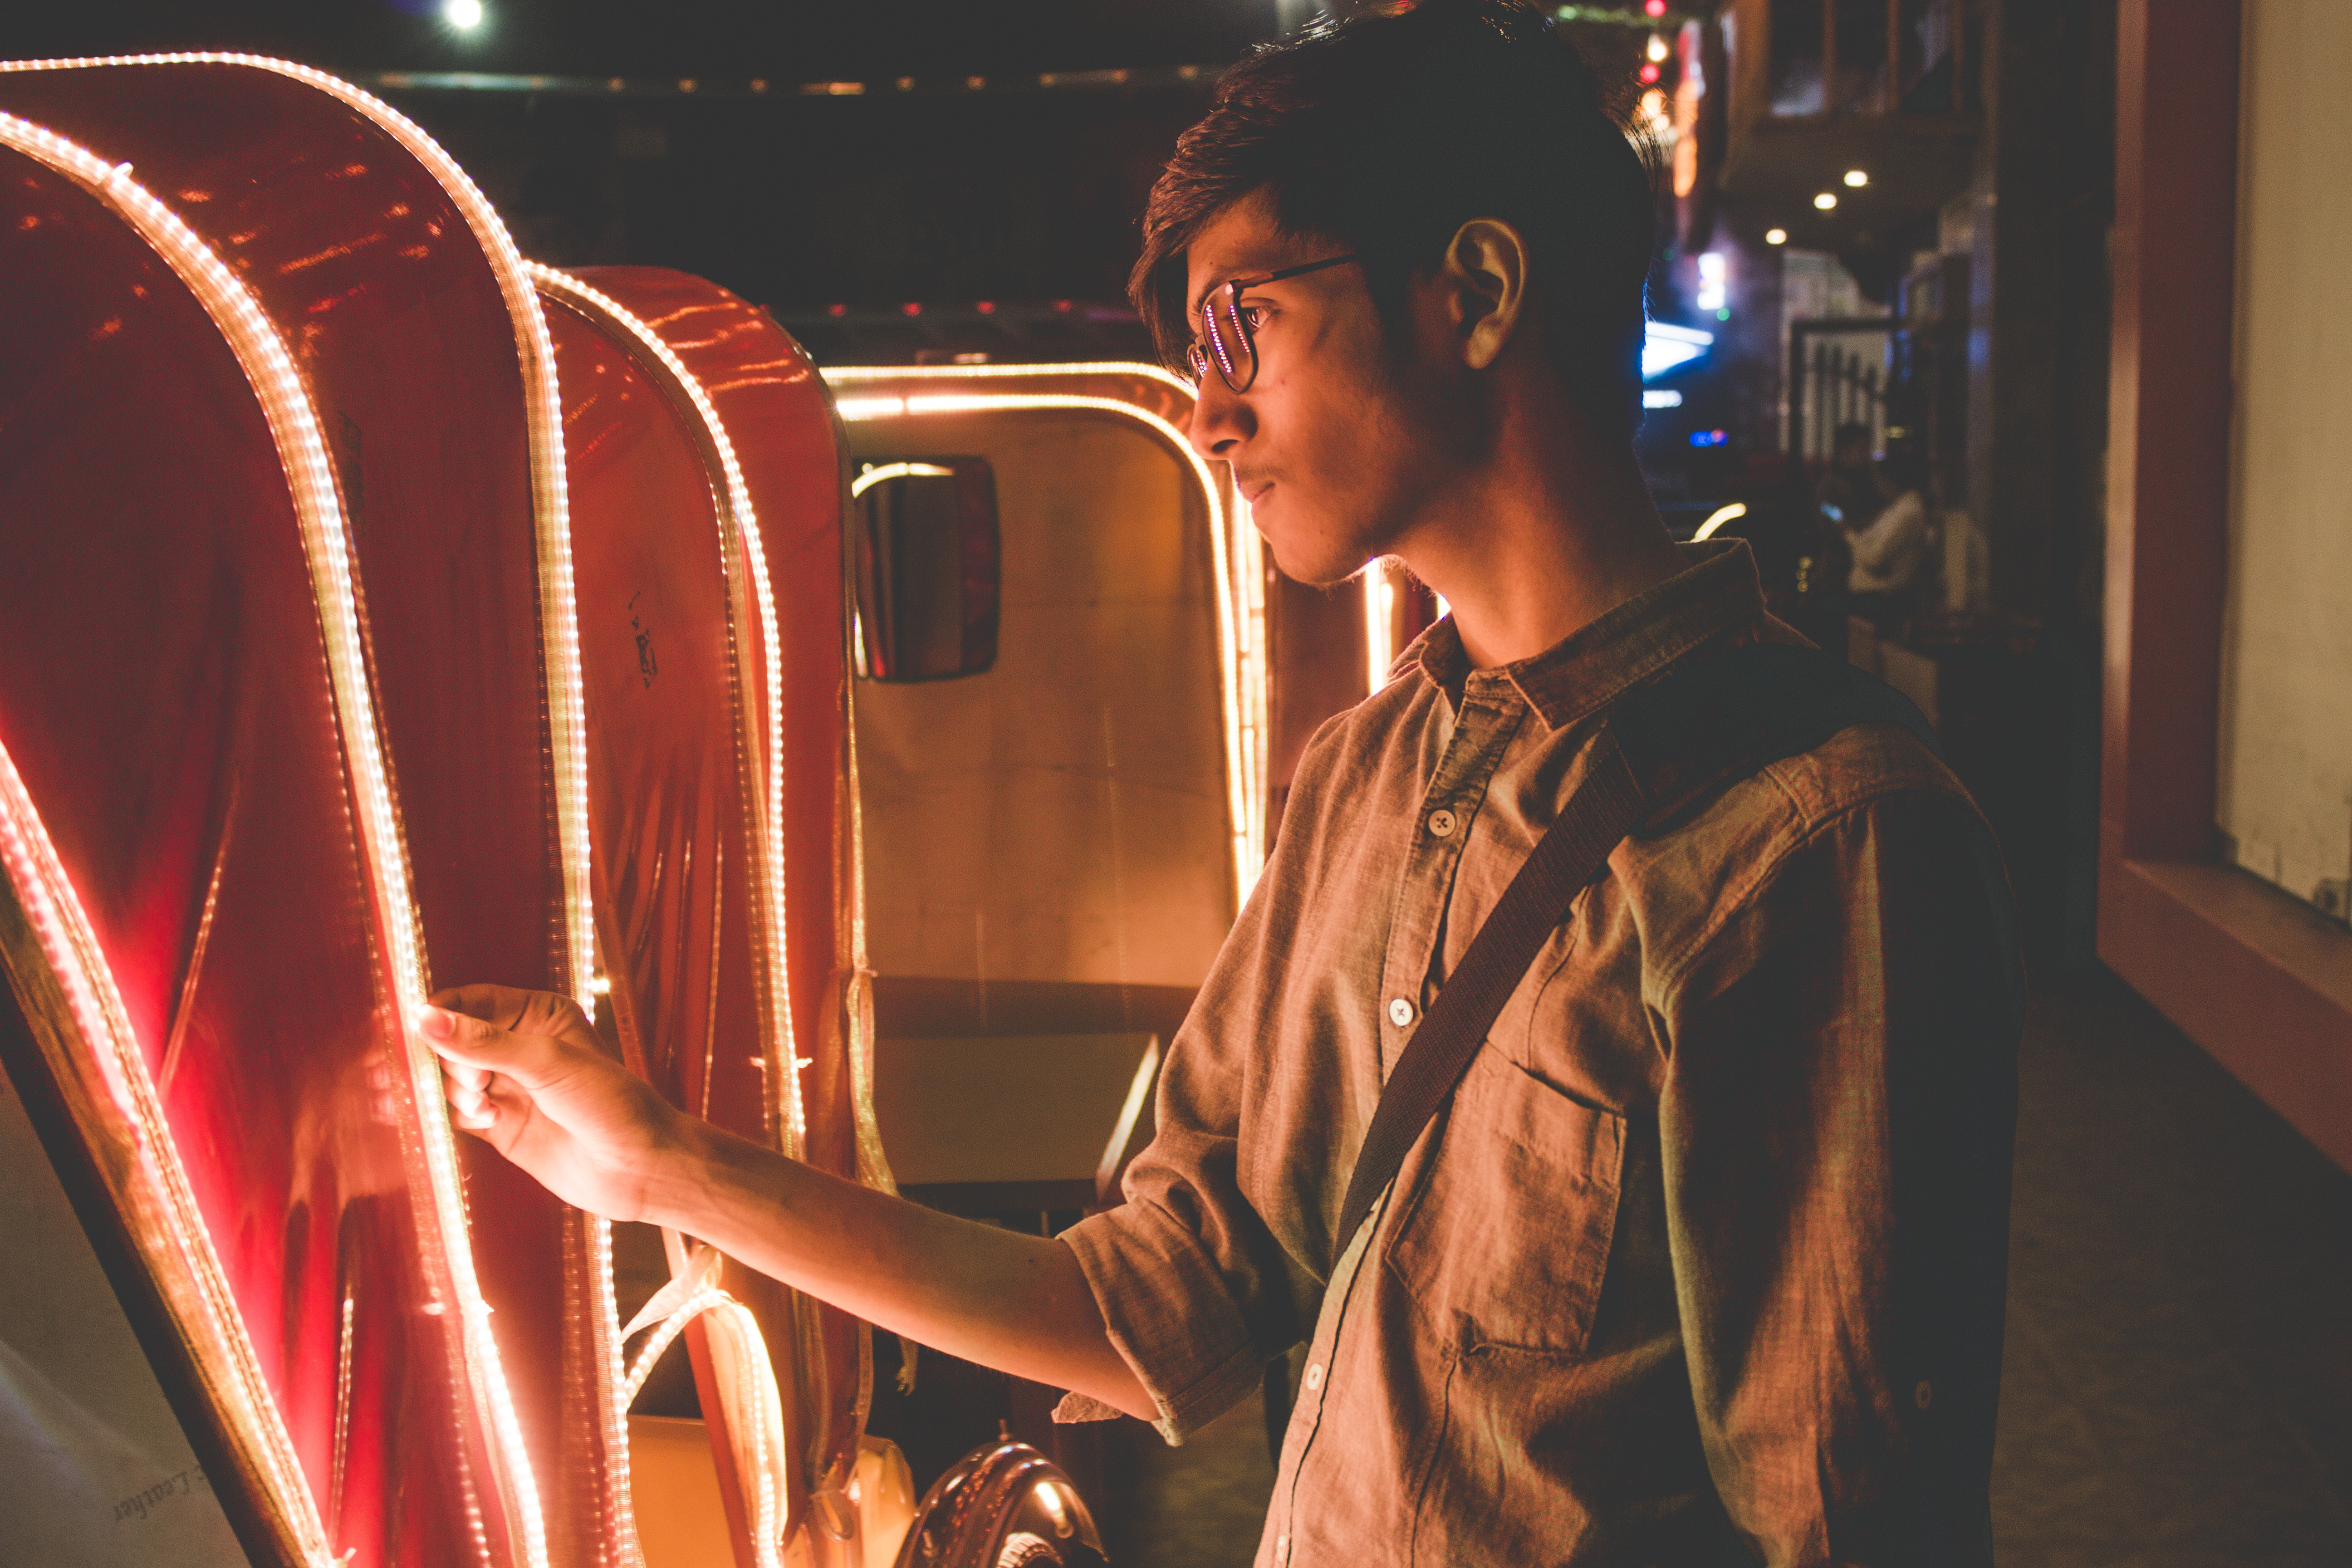
light, night, performance art, stage, performance